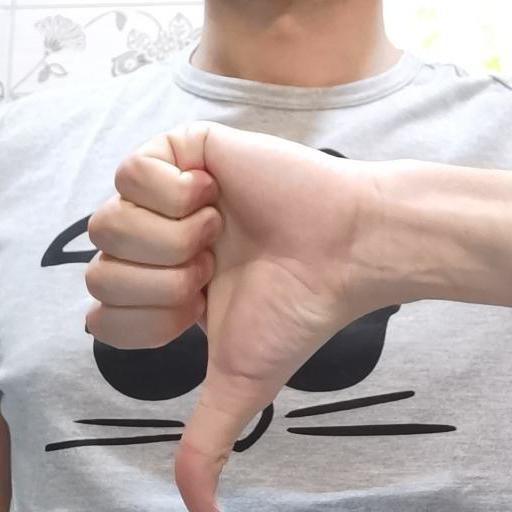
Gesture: dislike